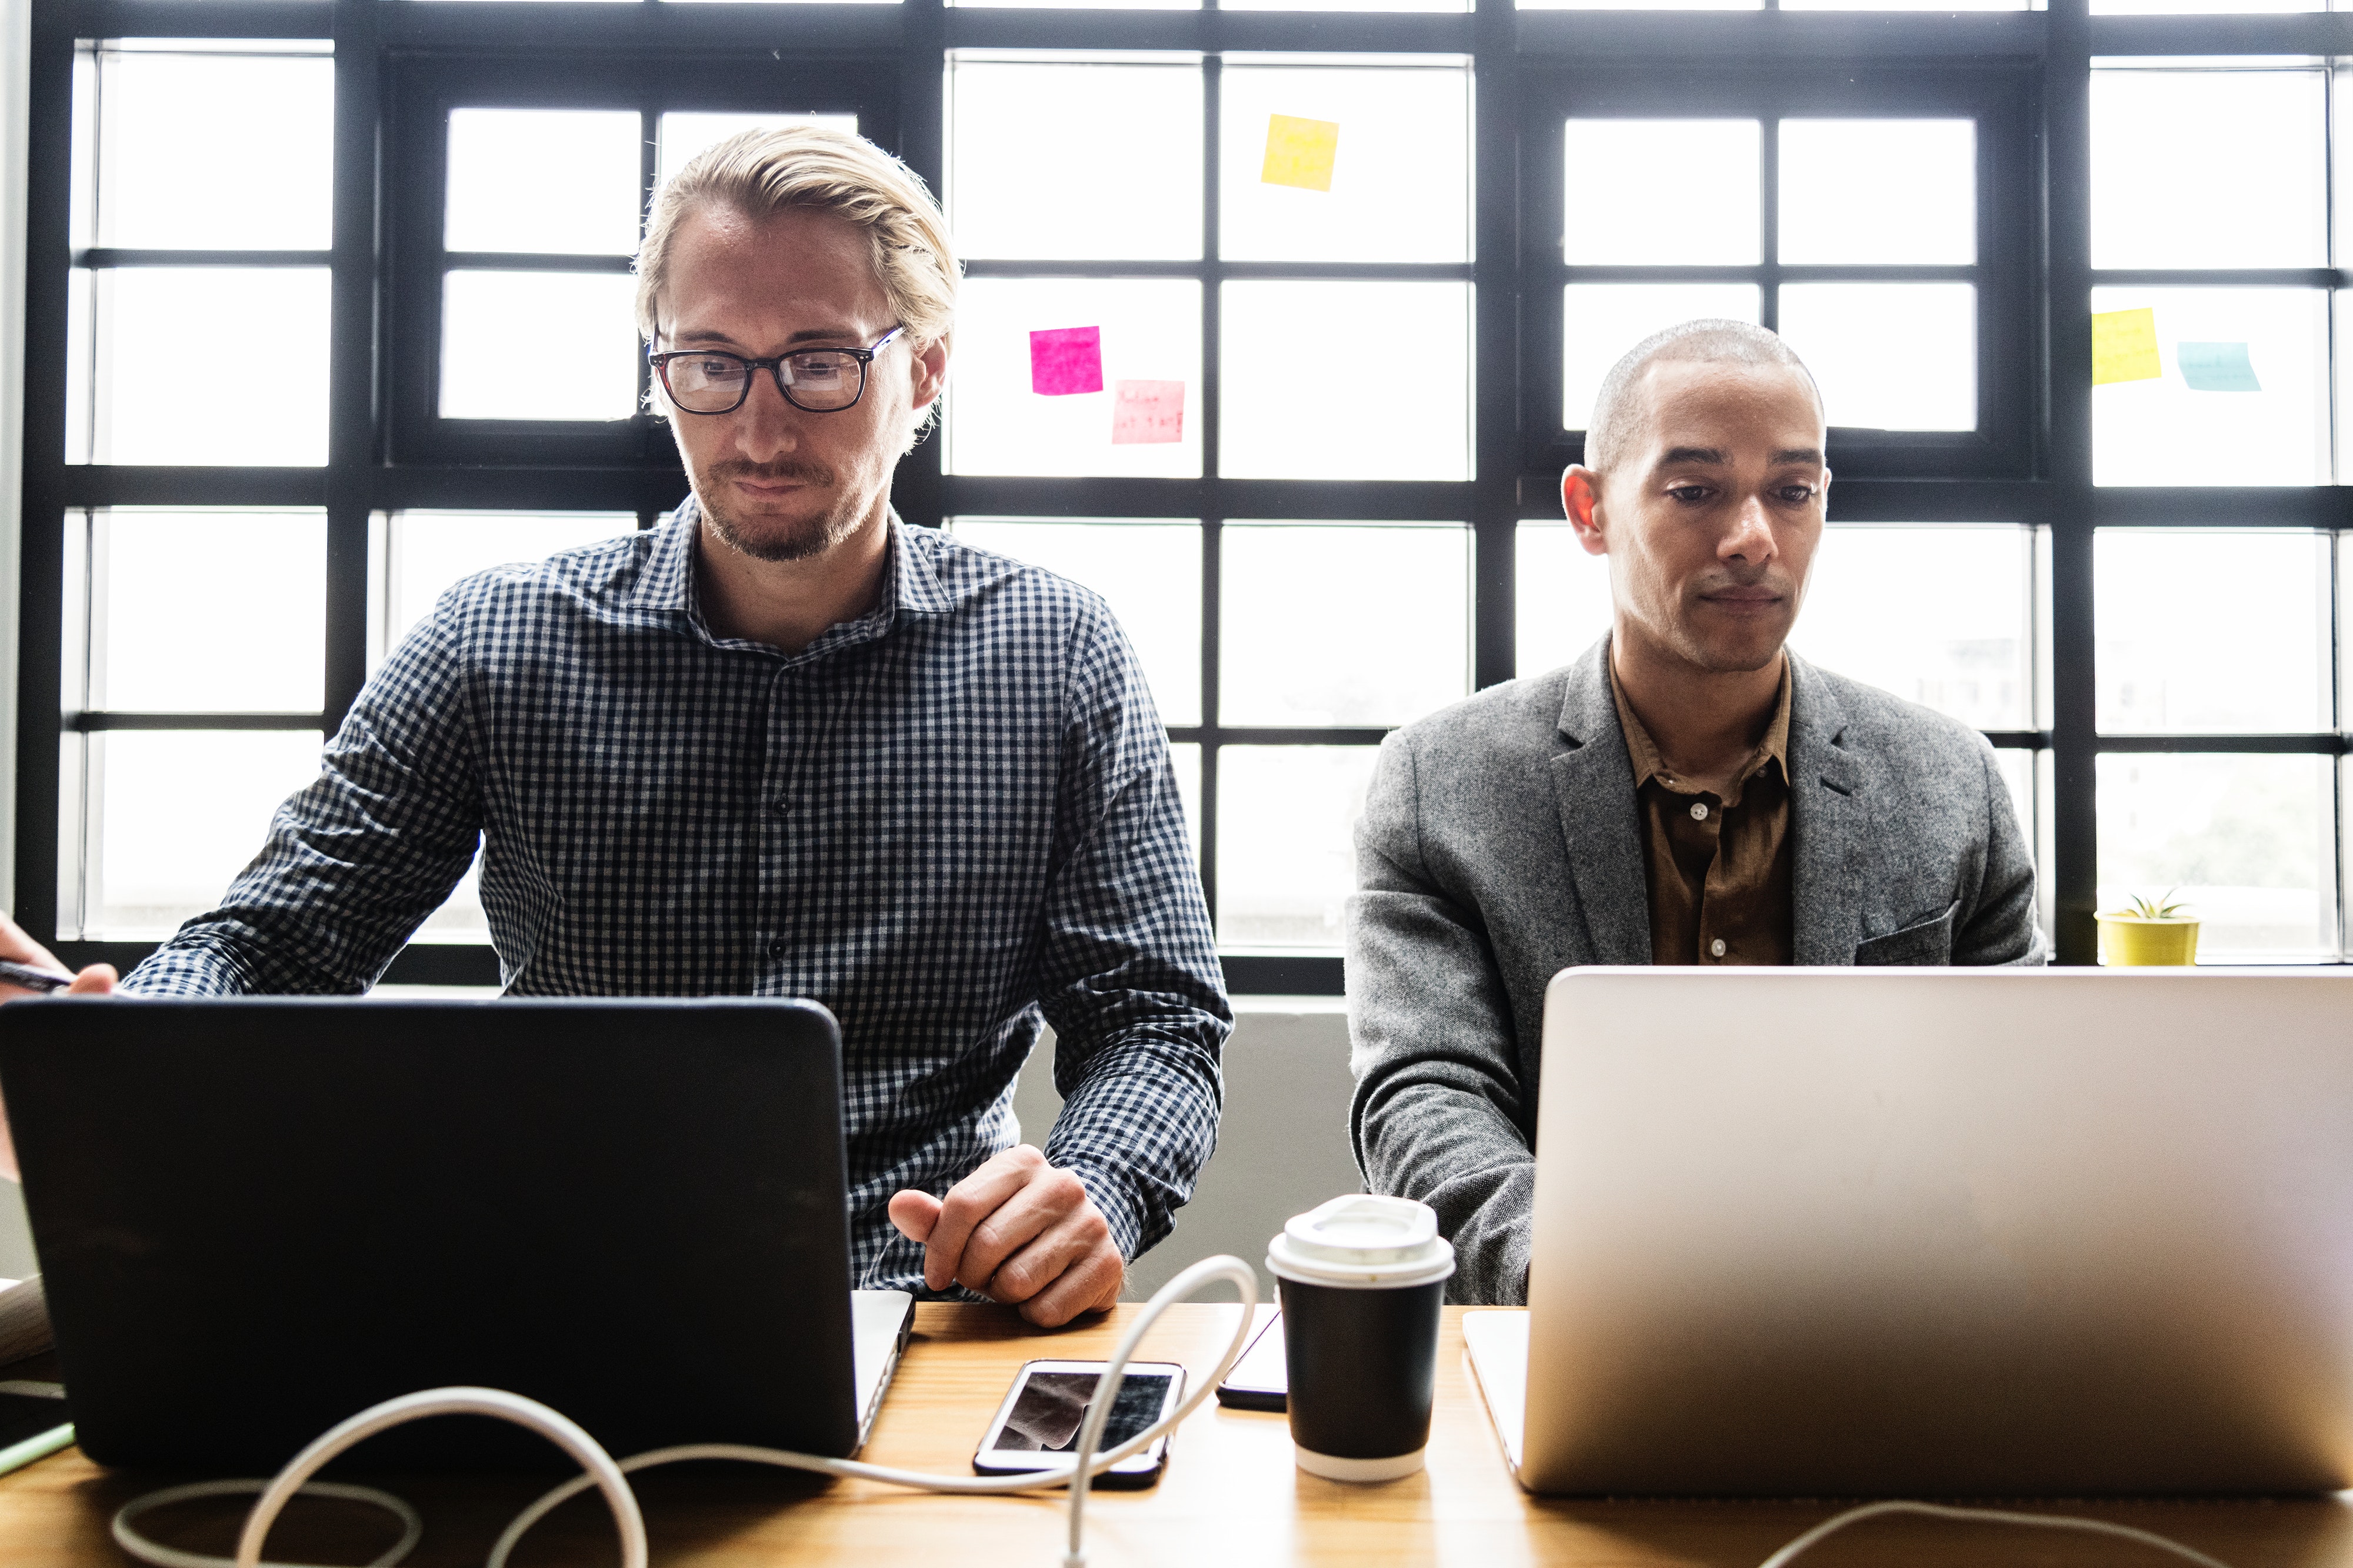
office, laptop, design, white collar worker, technology, software engineering, electronic device, architecture, computer, conversation, furniture, desk, business, sitting, team, gadget, job, collaboration